Amuzgos

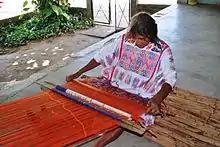
Woman weaving in Xochistlahuaca

Most of the Amuzgo region is very poor with the largest community of Xochistlahuaca the fourth-poorest in the state of Guerrero and the sixteenth-poorest in Mexico. It has serious economic and social problems including access to basic services, with many homes lacking electricity, running water and drainage. Education levels are very low with high levels of illiteracy, but are relatively equal between men and women.